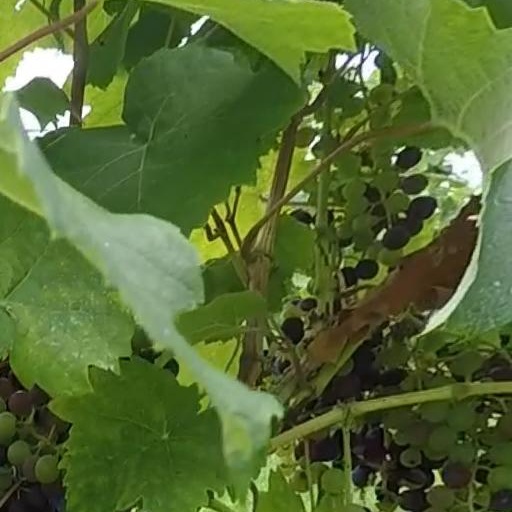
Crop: grape